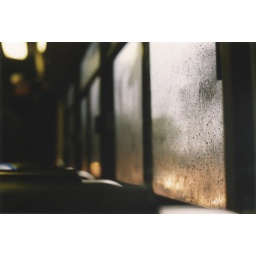
drops on windows in buses